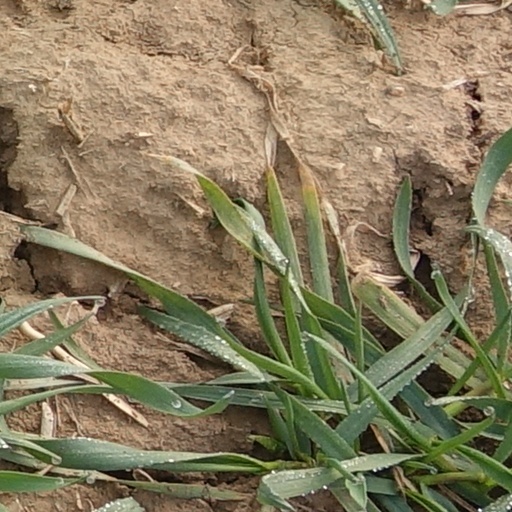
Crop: wheat